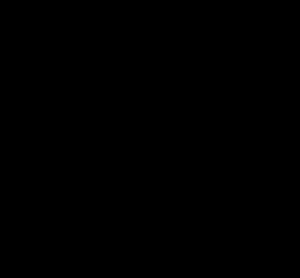
En typographie, une ligature est la fusion de deux ou trois graphèmes d’une écriture pour en former un nouveau, considéré ou non comme un caractère à part entière. C'est un des procédés possibles d’enrichissement du stock de graphèmes d’une langue.